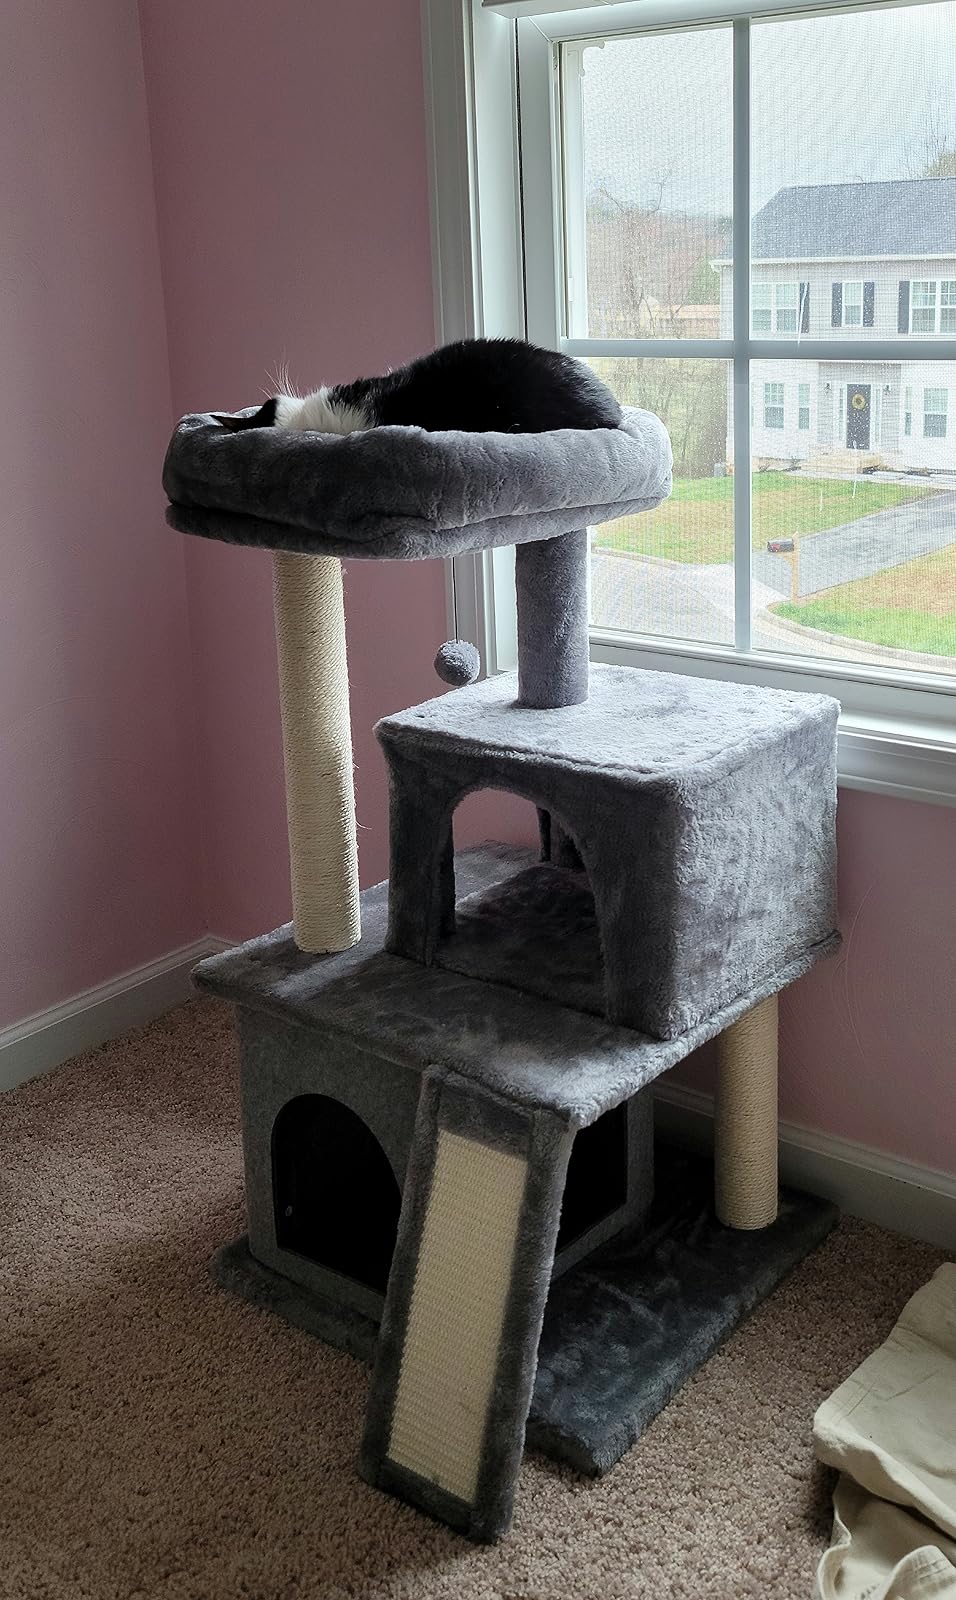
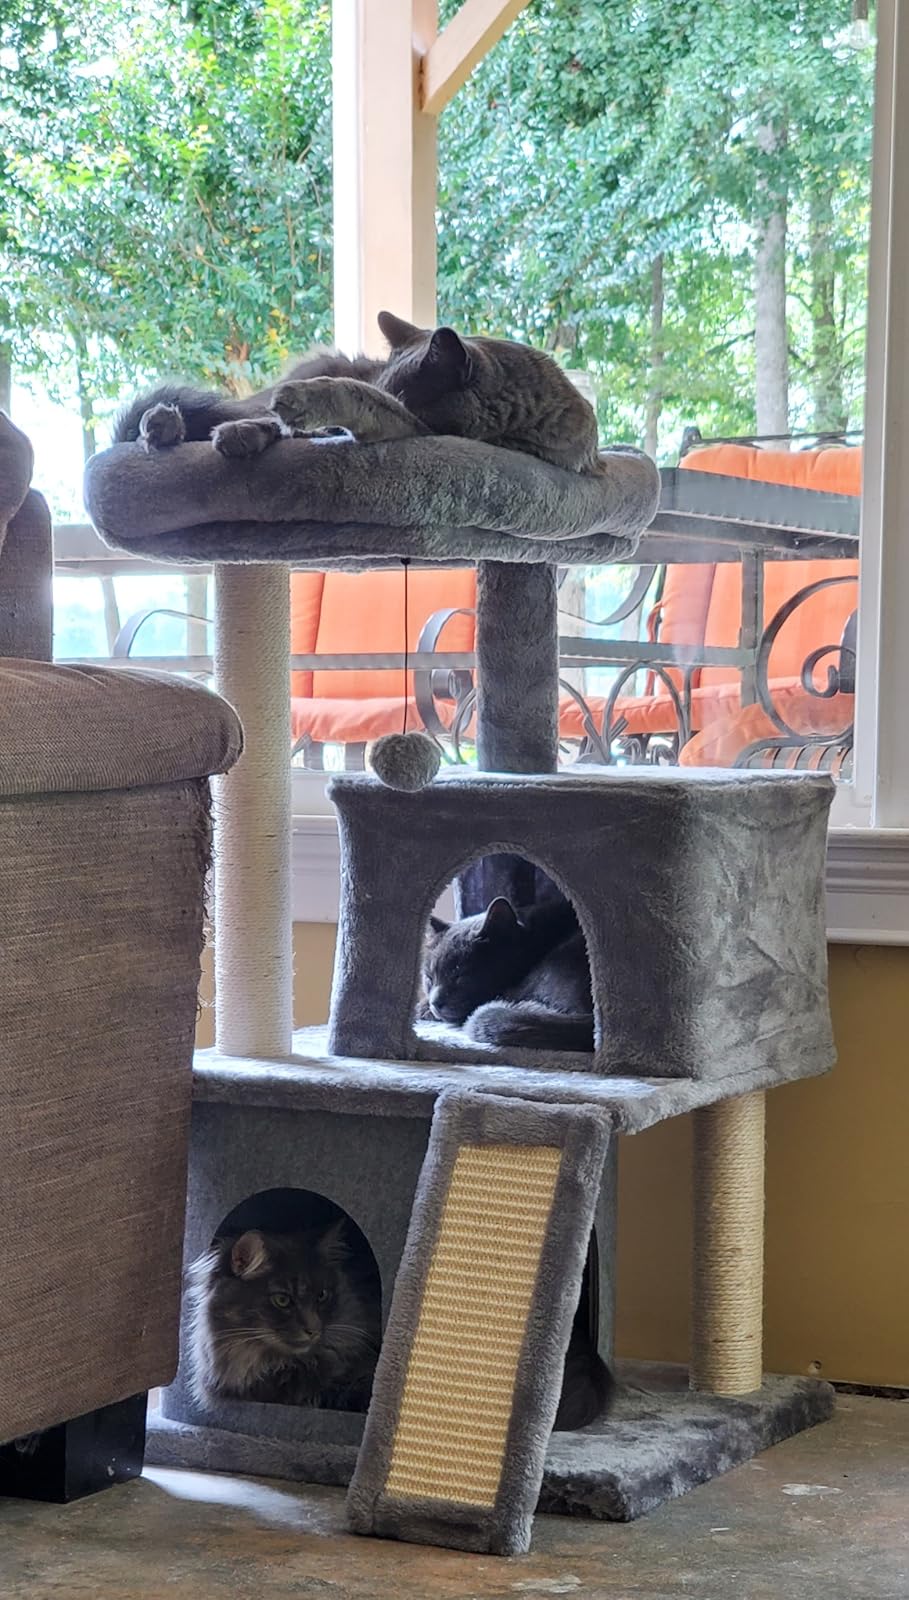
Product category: items_cat tree
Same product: yes